Star Wars: Rogue Squadron

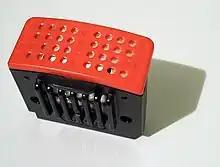
The Nintendo 64's Expansion Pak allows game play at a higher resolution.

The Rebels learn that Imperial officer Crix Madine wishes to defect to the Rebel Alliance. The Empire launches an attack on Corellia, where Madine is stationed, to prevent his departure. Rogue Squadron, with the help of Han Solo and Chewbacca in the "Millennium Falcon", fights off the Empire and helps escort Madine safely off the planet. Rogue Squadron is joined by Gold Squadron, a group of Y-wings now led by Crix Madine; they are dispatched to the moon of Gerrard V to aid its quest for independence from the Empire. They encounter the 128th TIE interceptor Squadron and disable Kasan Moor's TIE. When Rogue Squadron tells Moor that she has been taken prisoner, she offers to defect and provide the Rebel Alliance with Imperial intelligence.